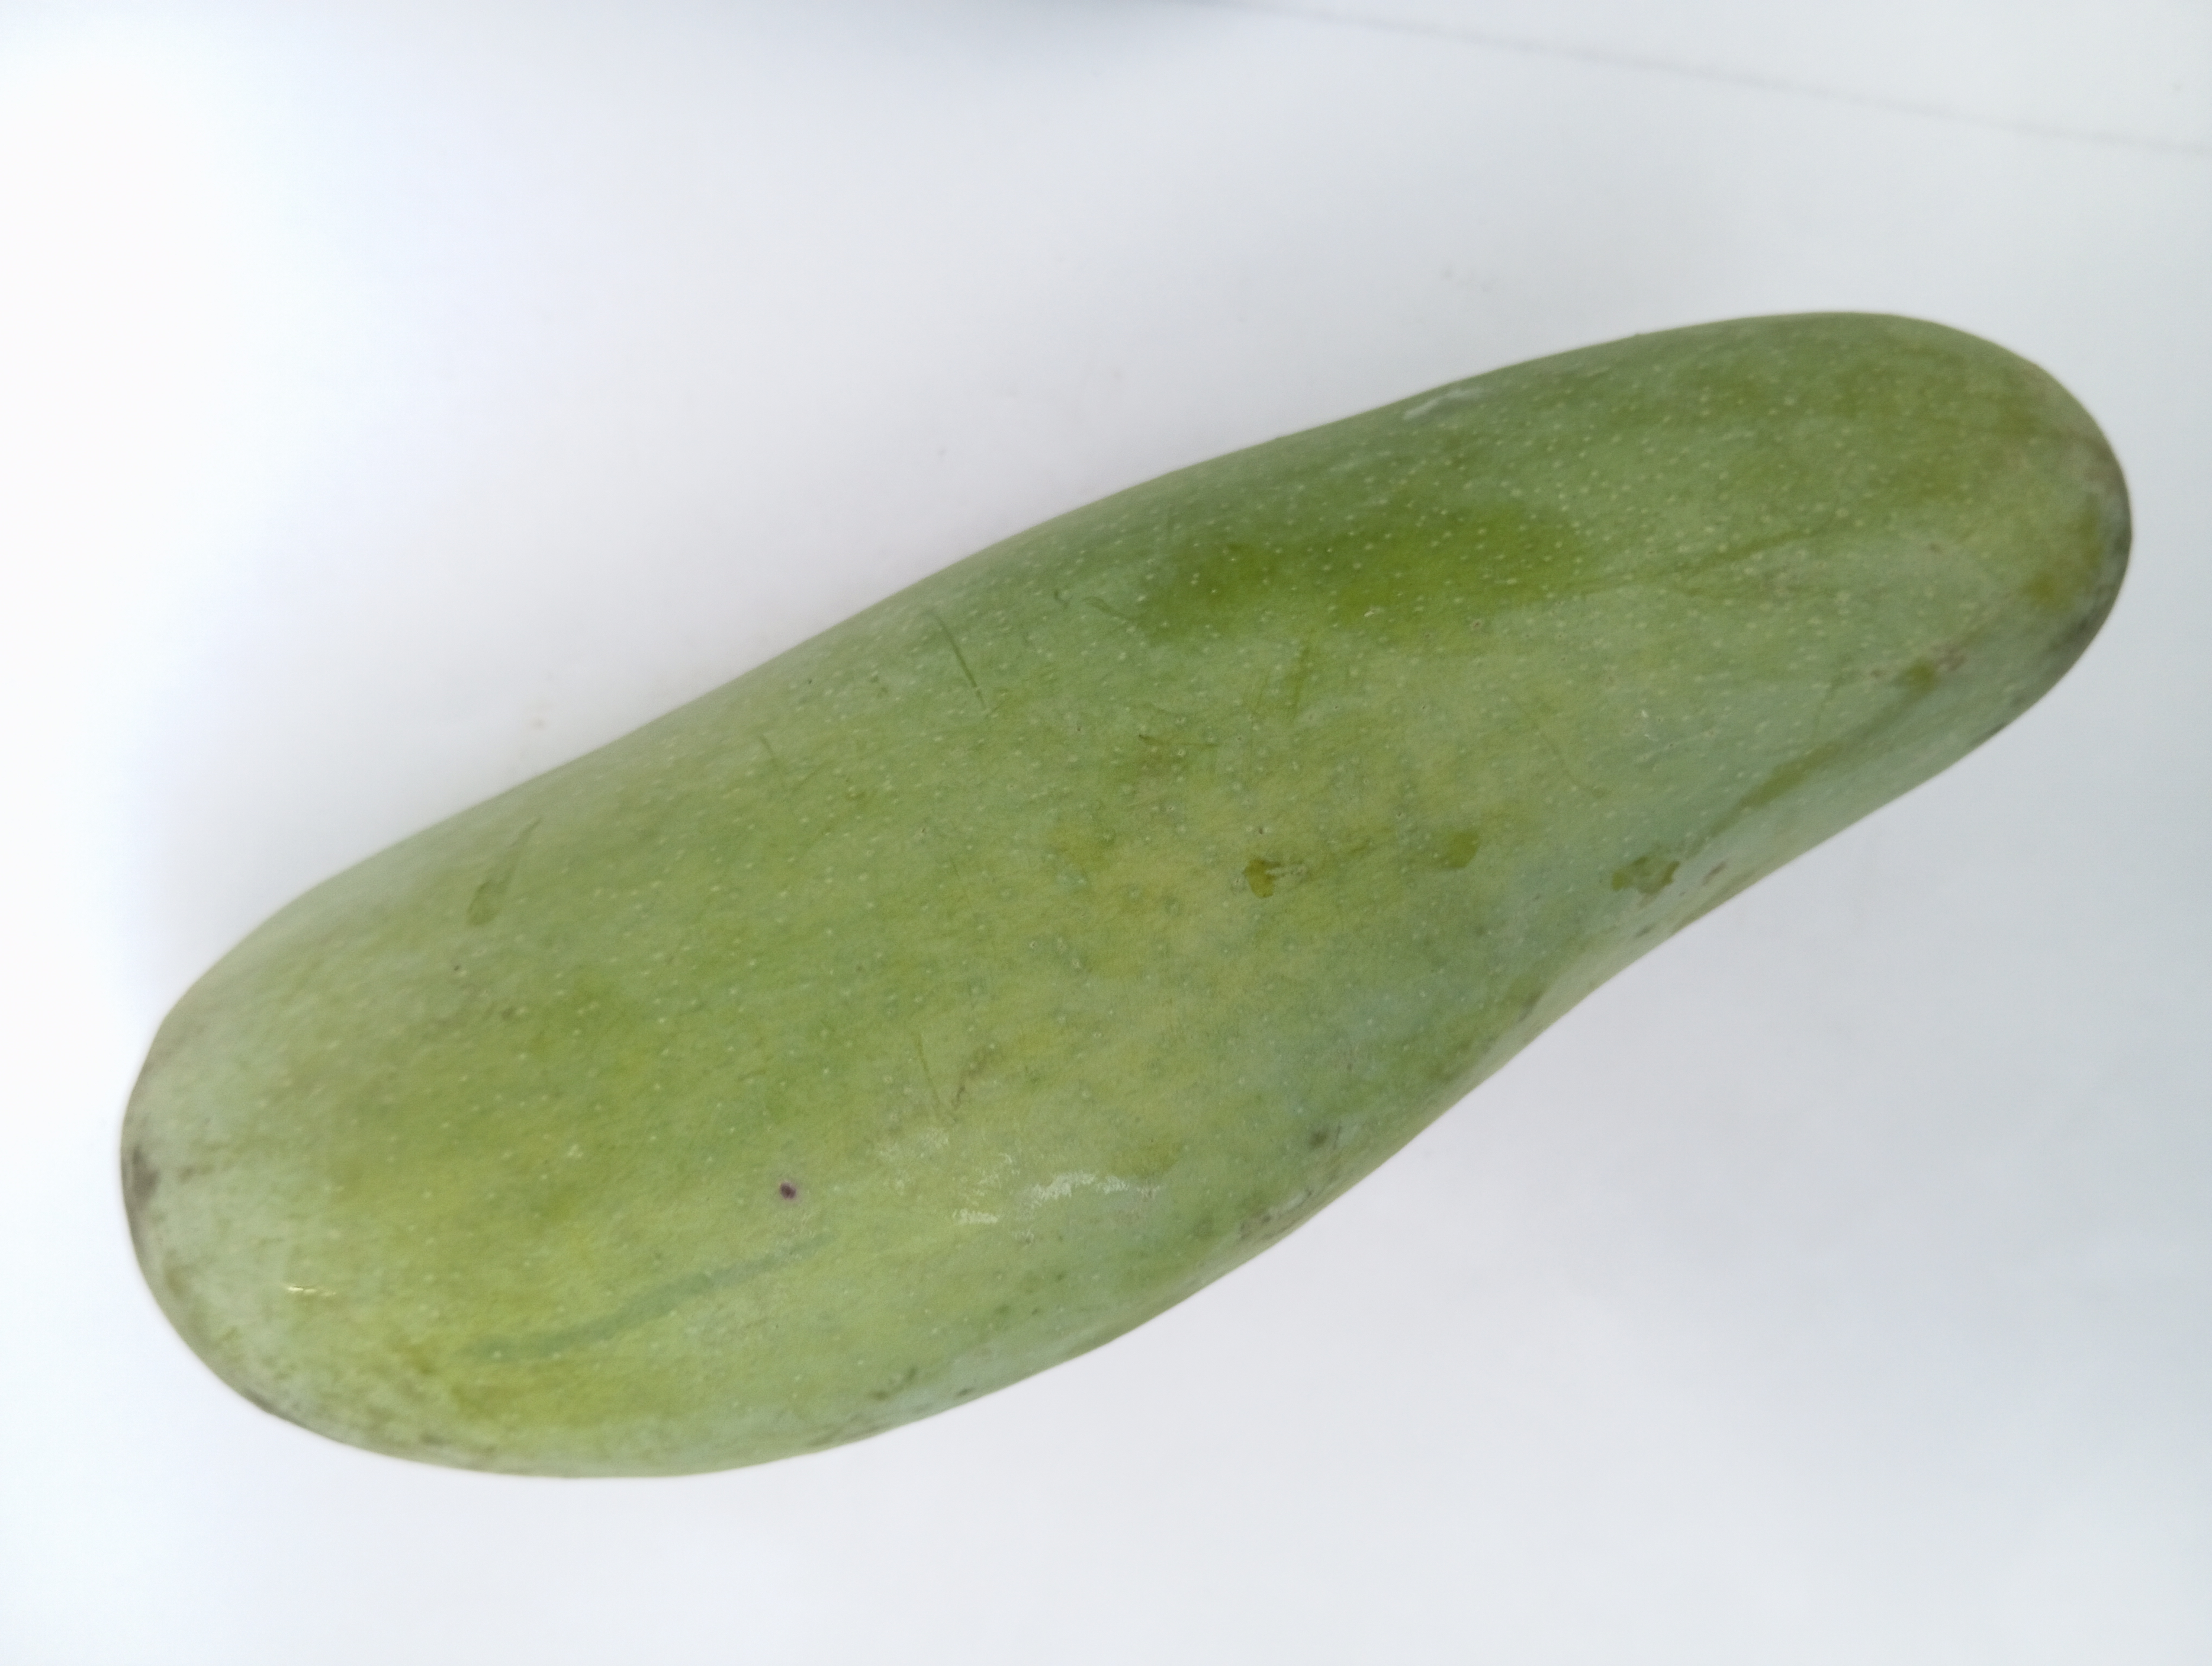
Mango variety: Banana